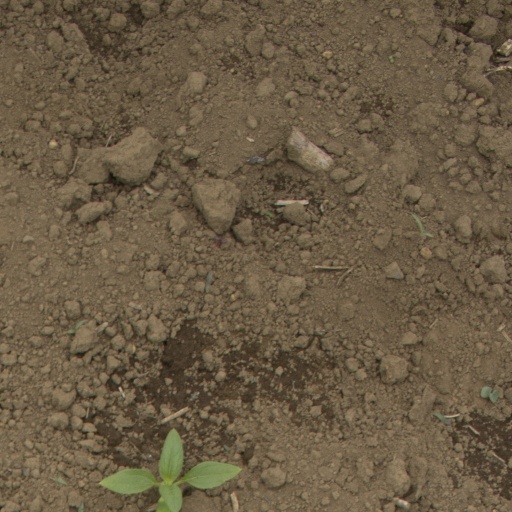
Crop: Jerusalem artichoke